Nita Wallenberg

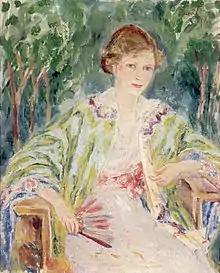
Nita Wallenberg in a 1917 portrait on canvas by Nils Dardel

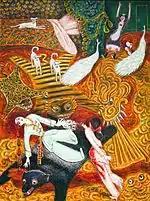
"Crime Passionnel", 1921, Nils Dardel

Wallenberg was known for her romance with Nils von Dardel and as the main motive of several pictures which Dardel painted during the period 1917–1920. Her third given name was inspired by the ferry-line Trelleborg-Sassnitz, of which her father, Gustaf Wallenberg, had been CEO in the 1890s. He later was the Swedish envoy to Japan; it was during one of those trips to Japan, in 1917, that his daughter met Dardel at the annual imperial cherry-blossom festival.